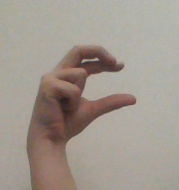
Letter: thal